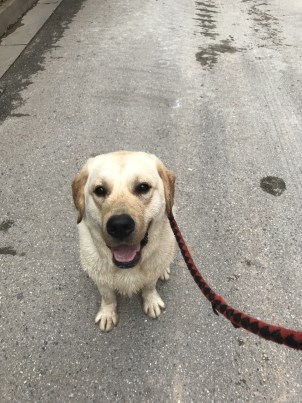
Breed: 3580-n000122-Labrador_retriever